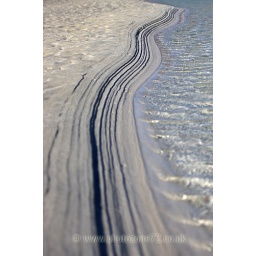
Patterns made in the sand by water flowing out to sea at Luskentyre beach on the Island of Harris.